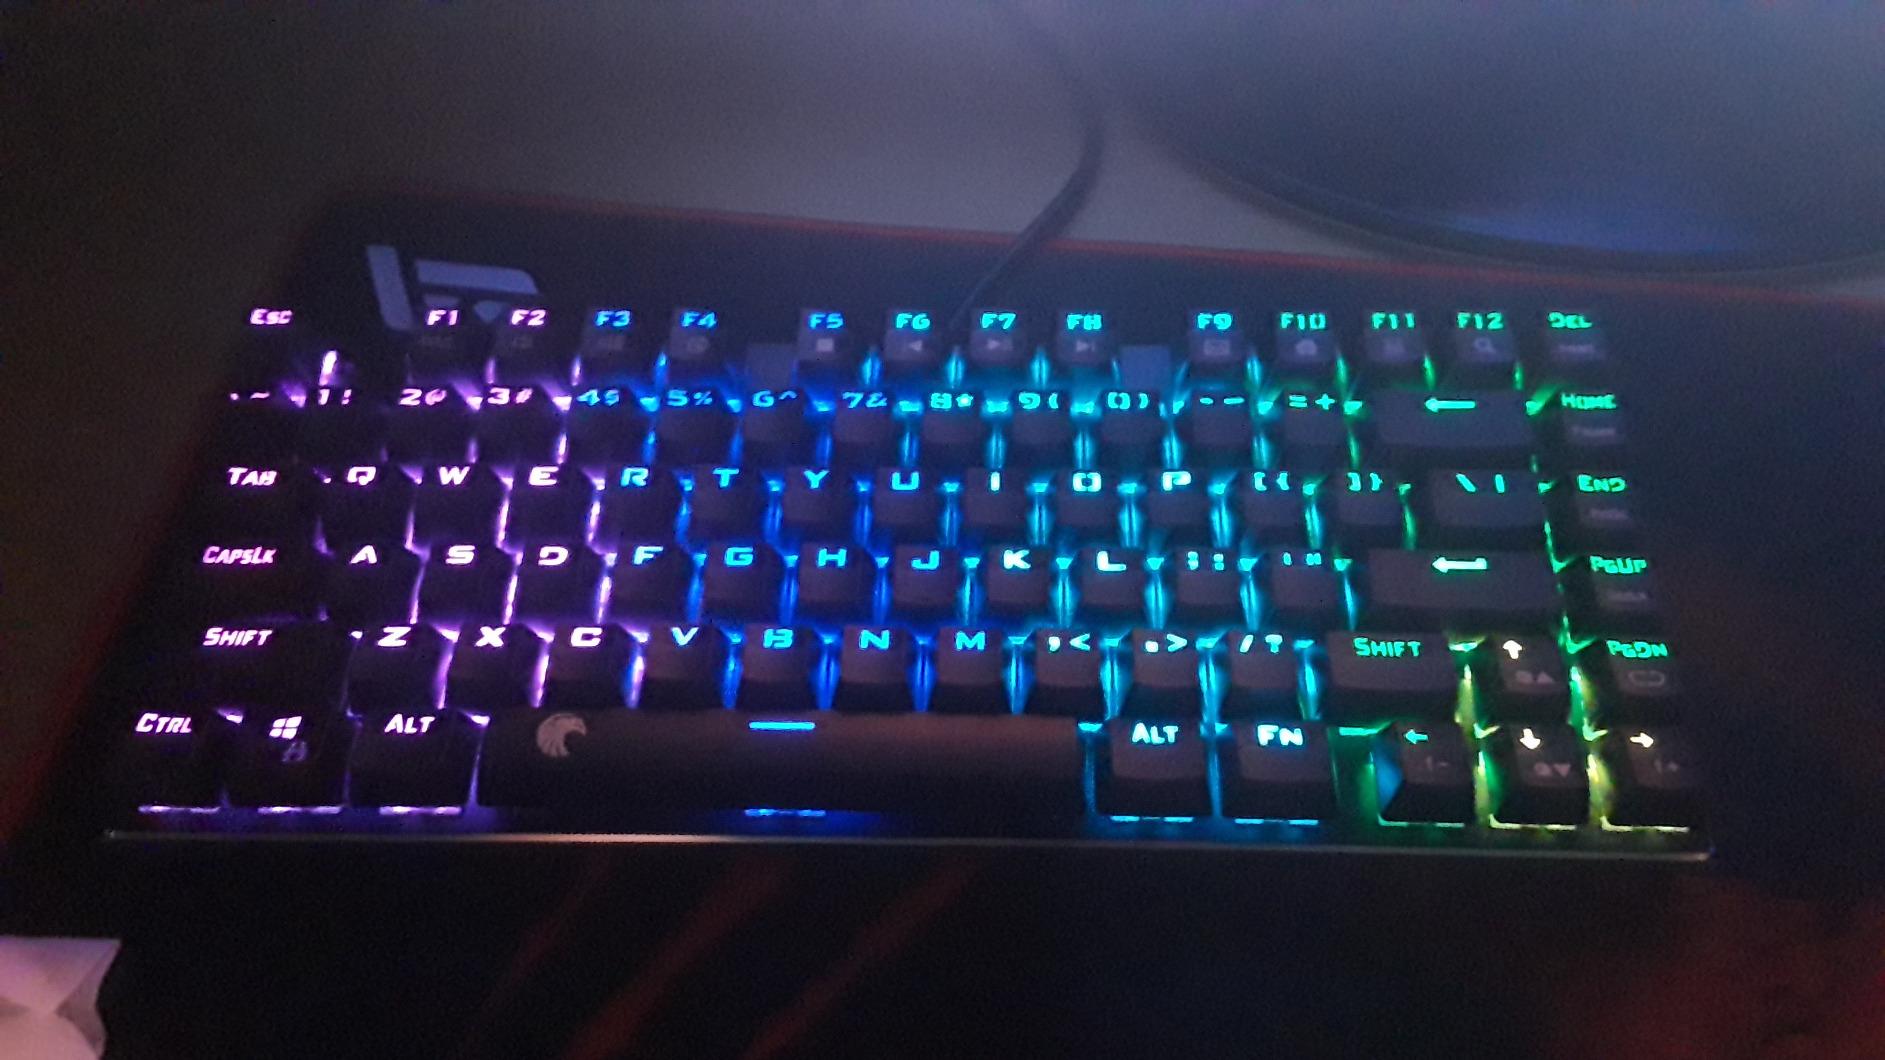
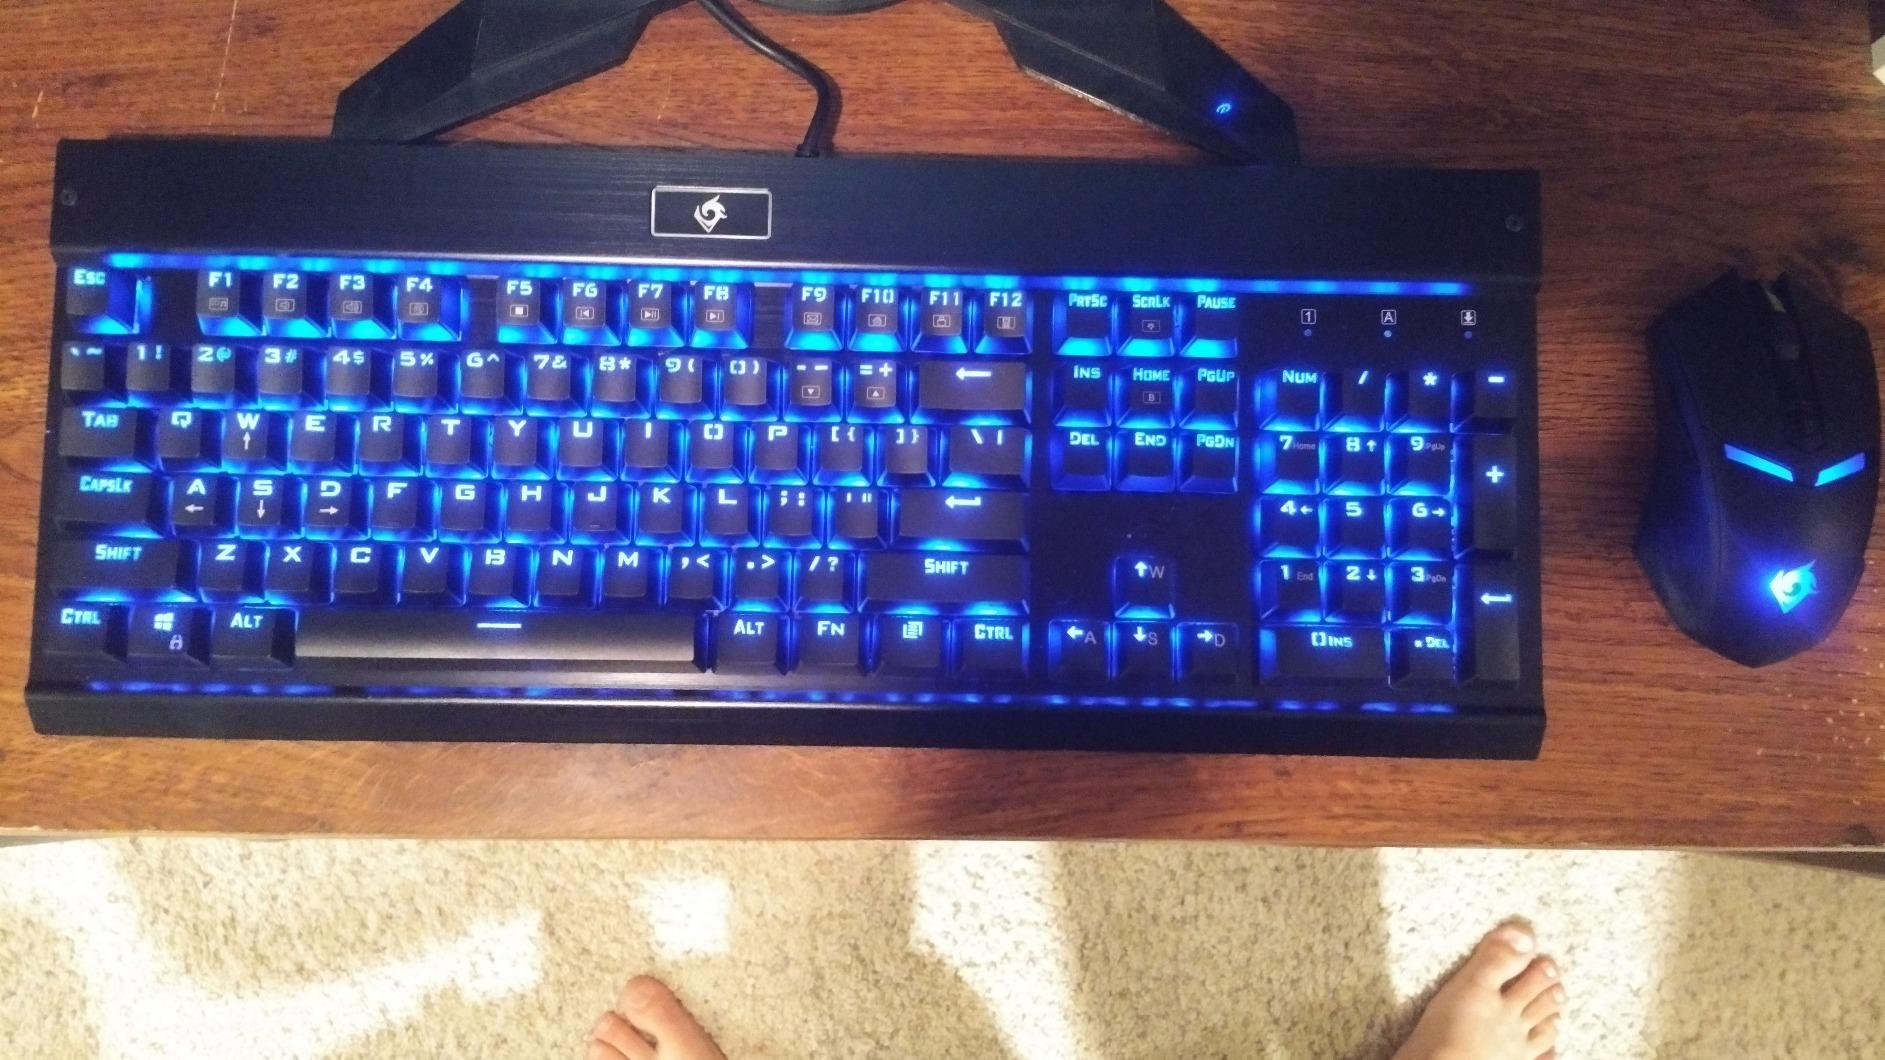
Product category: keyboard
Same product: no